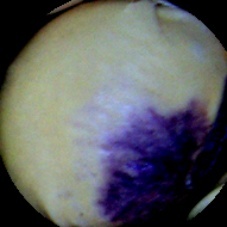
Label: Spotted